Pendleton Round-Up

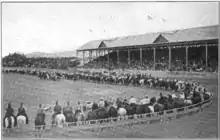
The fourth annual round-up in September 1913 drew 50,000 spectators.

The first Pendleton Round-up was held in 1910, born of a "communistic" desire to establish a city park for Pendleton. It was an immediate success, and grew in scale dramatically in each of its first several years.